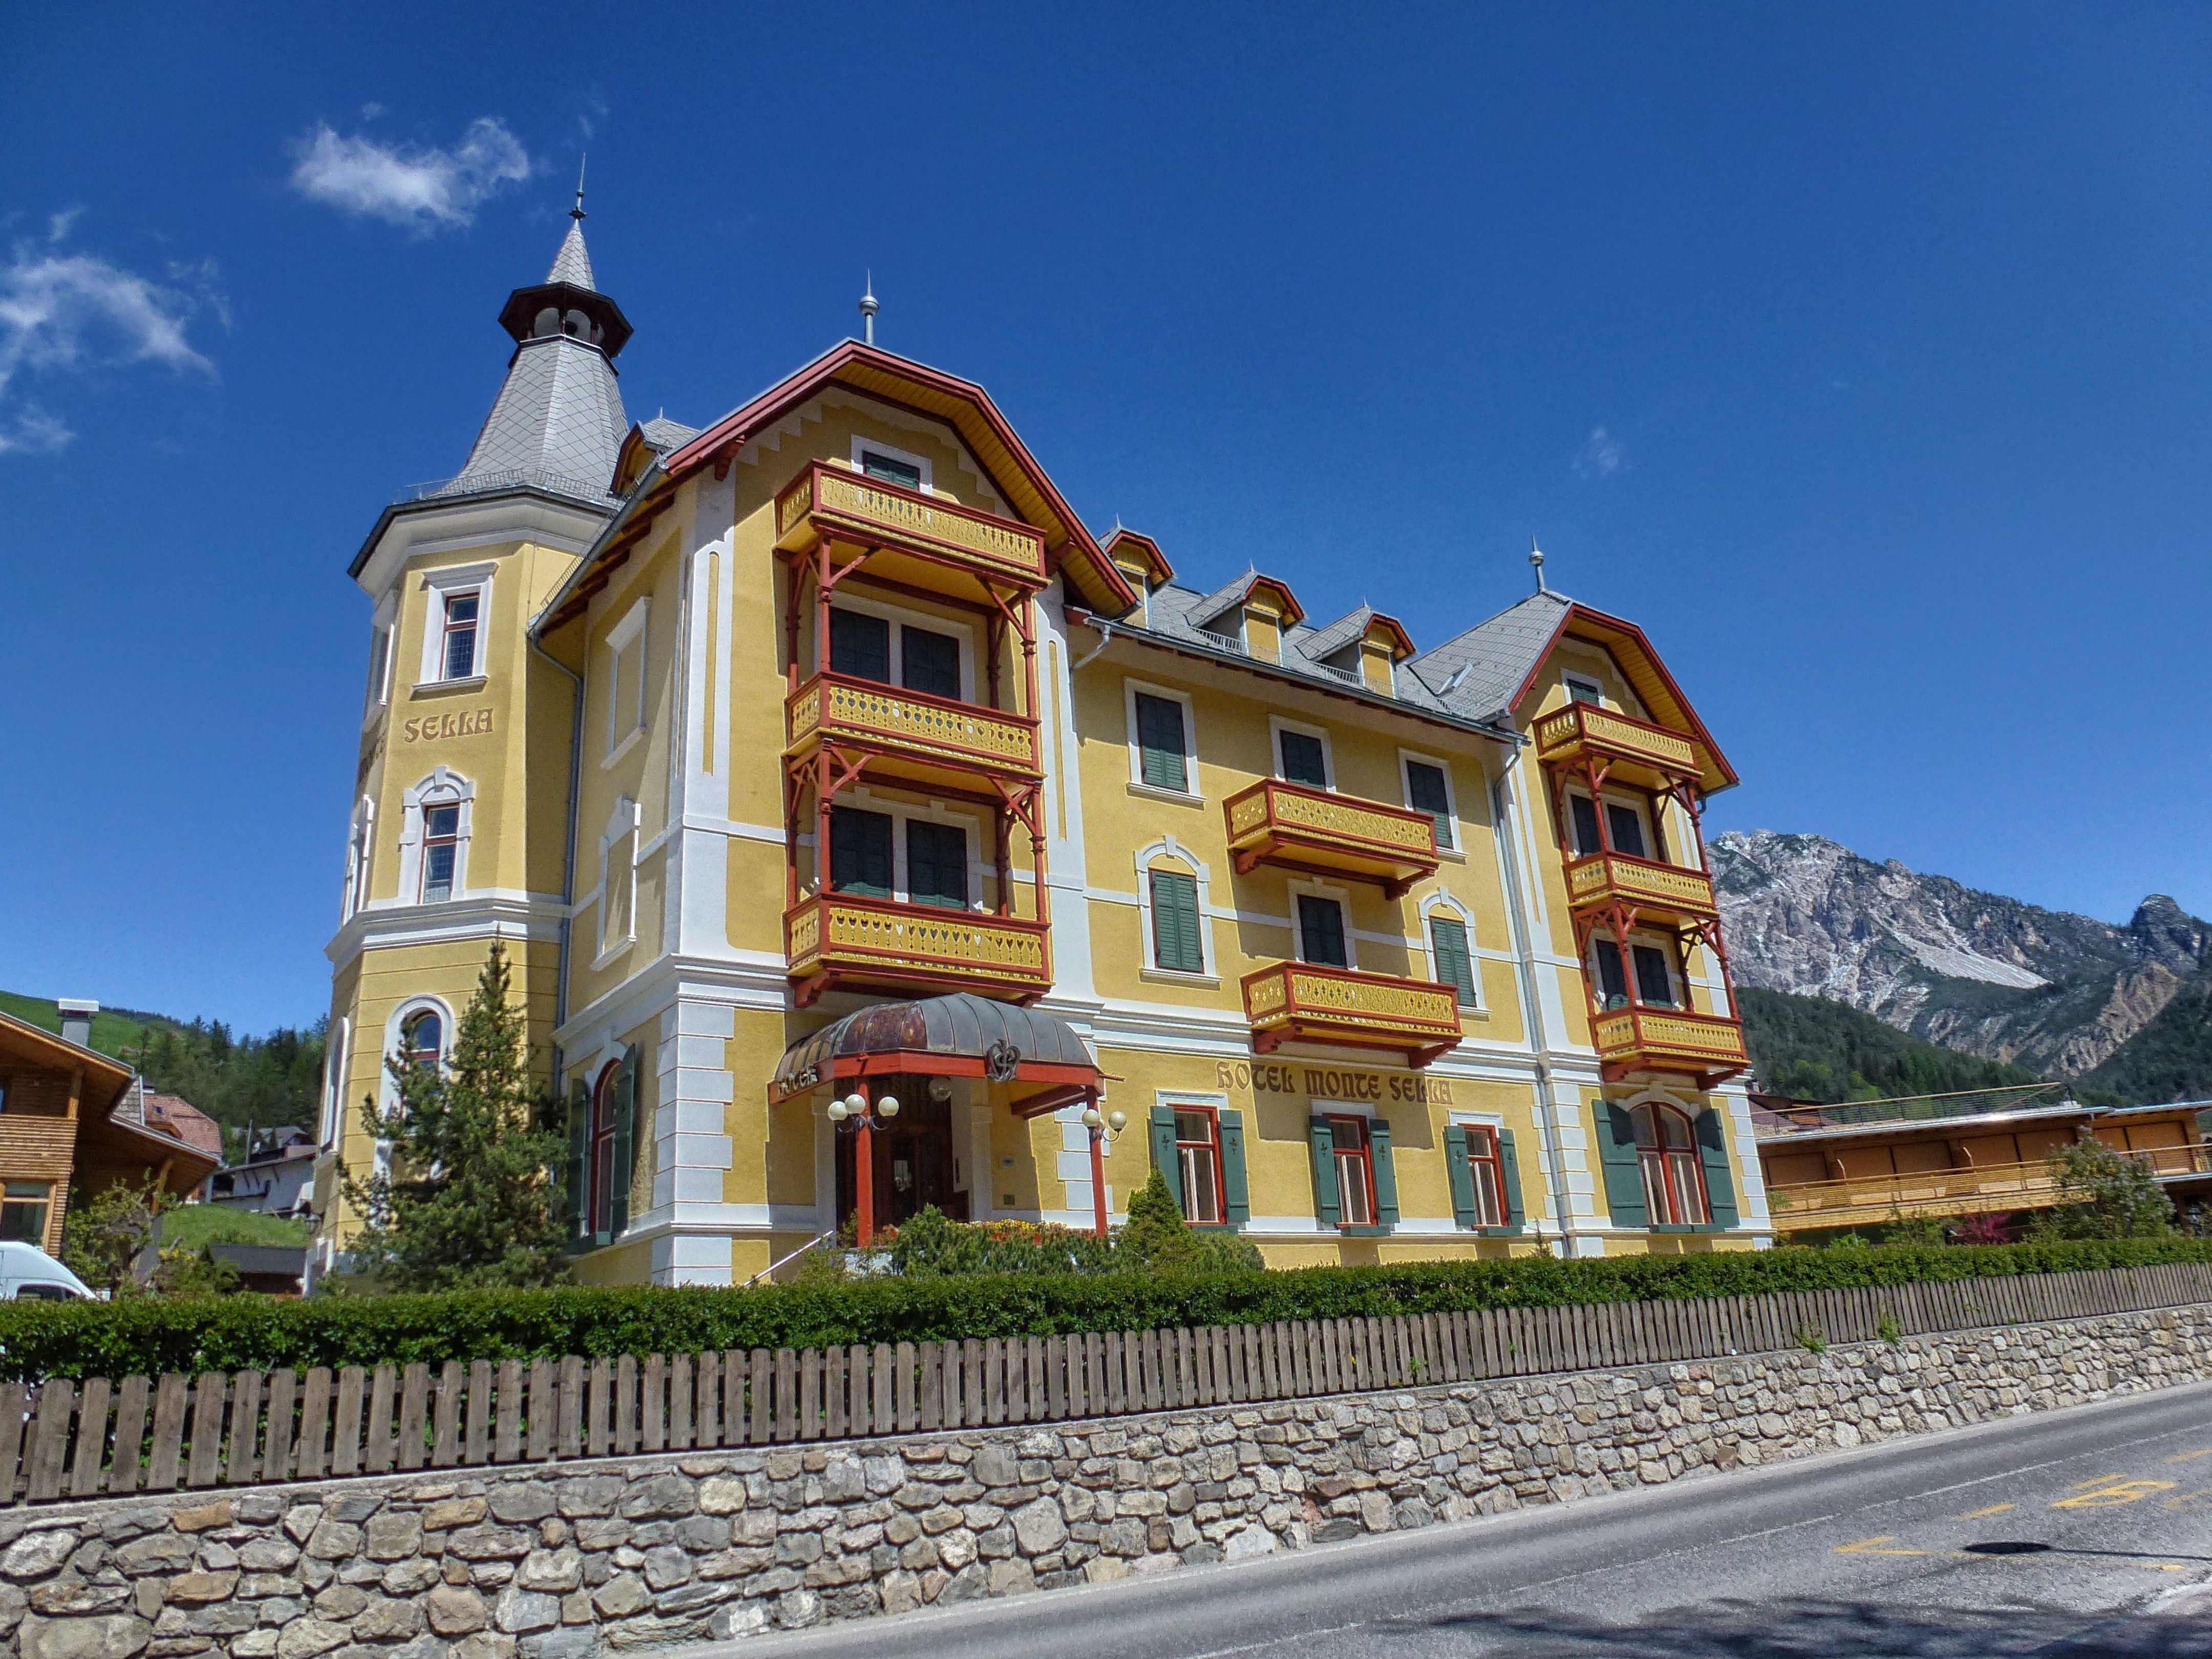
nature, architecture, sky, road, mansion, house, town, building, chateau, palace, cityscape, vacation, landmark, italy, facade, tourism, plants, outside, clouds, hotel, monastery, estate, neighbourhood, residential area, san vigilio bz